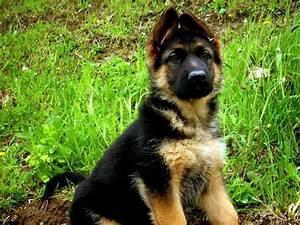
dog